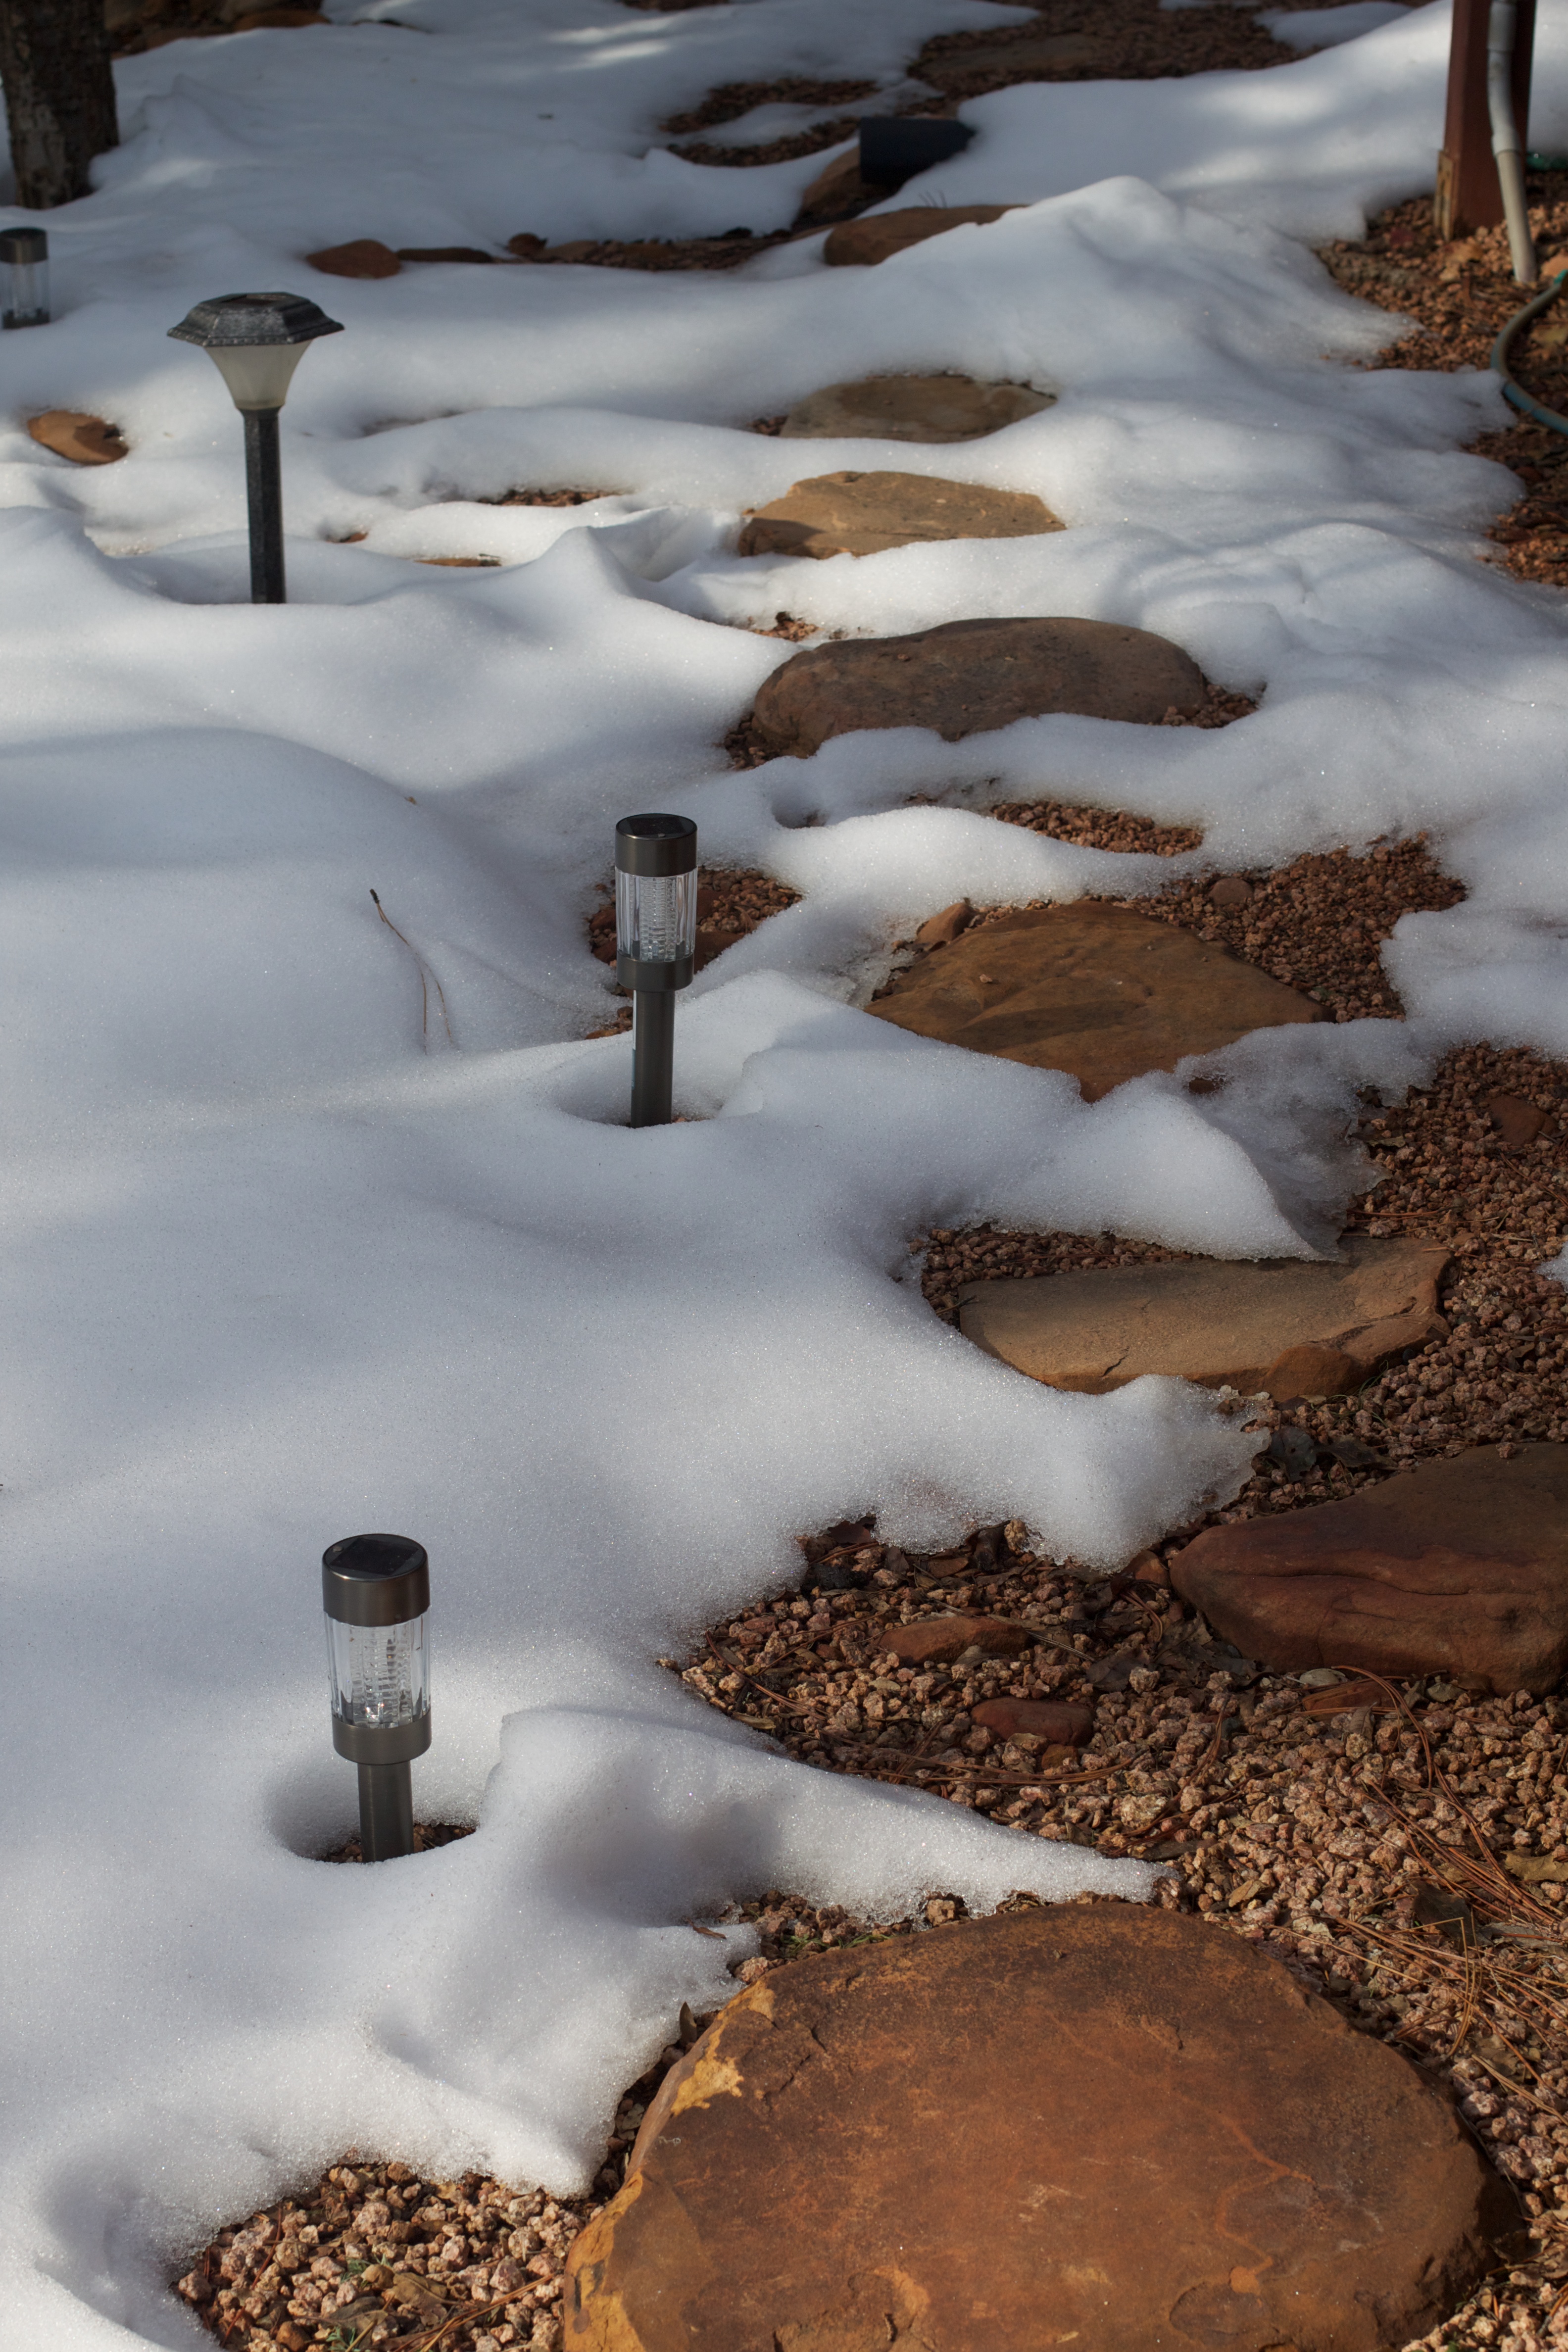
water, snow, winter, autumn, weather, soil, season, rocks, dailycreate, dailyshoot, rhythm, freezing